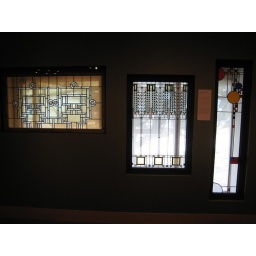
Stained glass windows by Frank Lloyd Wright